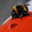
Label: bee